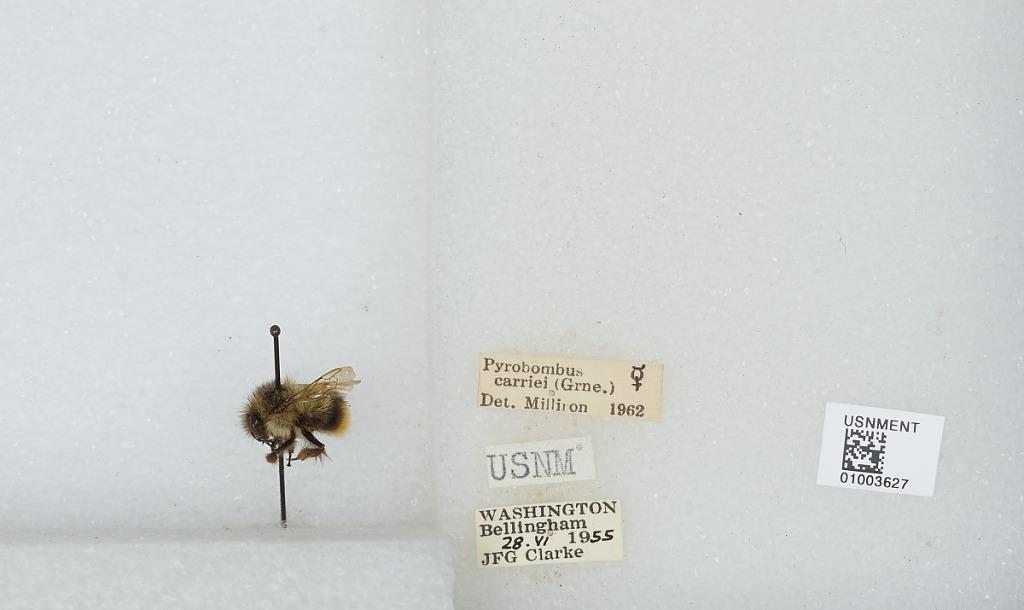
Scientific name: Bombus (Pyrobombus) frigidus Smith
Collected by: J. Clarke
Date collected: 1955-6-28
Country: United States
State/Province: Washington
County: Whatcom
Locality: Bellingham
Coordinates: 48.7503, -122.475
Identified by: Milliron